Lieusaint, Seine-et-Marne

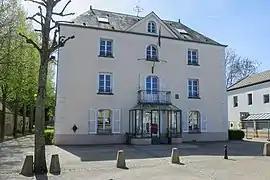
The town hall in Lieusaint

Lieusaint is a commune in the Seine-et-Marne department in the Île-de-France region in north-central France.